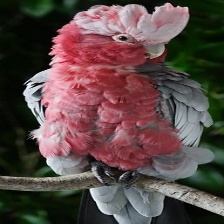
Species: ROSE BREASTED COCKATOO
Scientific name: EOLOPHUS ROSEICAPILLA
ImageNet parent category: sulphur-crested_cockatoo